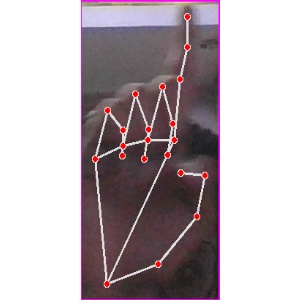
अक्षर: क